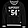
Label: Pullover